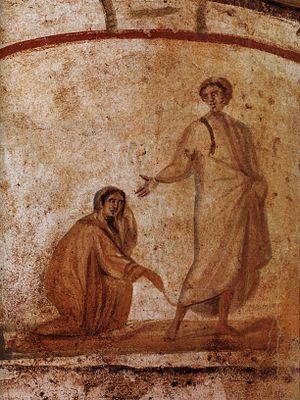
L’art paléochrétien, ou art et architecture primitifs chrétiens est un art produit par les chrétiens ou sous un patronage chrétien entre l'an 200 et l'an 500. Avant l'an 200, il reste peu de productions artistiques qui puissent être qualifiées de chrétiennes avec certitude. Après l'an 500, l'art paléochrétien ouvre la voie à l'art byzantin, et à l'art du haut Moyen Âge.